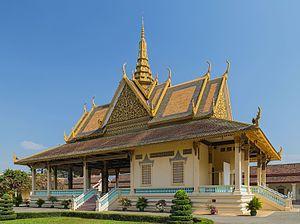
Le palais royal de Phnom Penh, au Cambodge, est un complexe de bâtiments qui sert de résidence au roi du Cambodge.